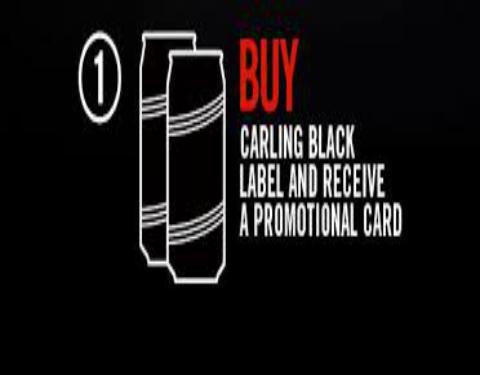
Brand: Carling Black Label
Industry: Food